Moon

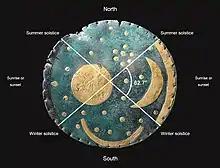
The Nebra sky disc, found near a possibly astronomical complex, most likely depicting the Sun or full Moon, the Moon as a crescent, the Pleiades and the summer and winter solstices as strips of gold on the side of the disc, with the top representing the horizon and north.

The ancient Greek philosopher Anaxagoras reasoned that the Sun and Moon were both giant spherical rocks, and that the latter reflected the light of the former. Elsewhere in the to , Babylonian astronomers had recorded the 18-year Saros cycle of lunar eclipses, and Indian astronomers had described the Moon's monthly elongation. The Chinese astronomer Shi Shen gave instructions for predicting solar and lunar eclipses.